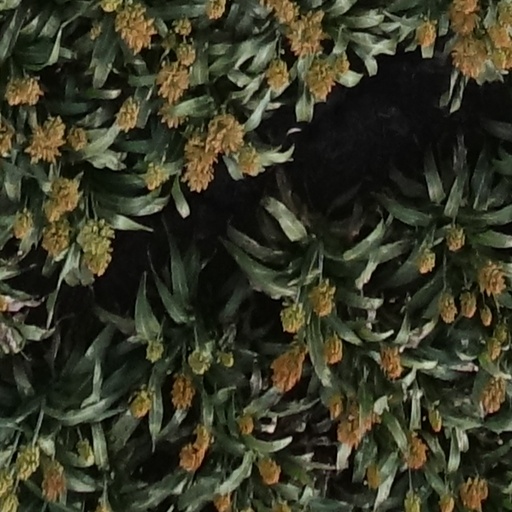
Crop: sorghum